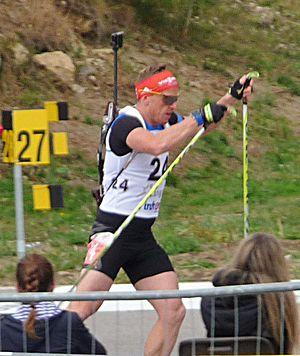
Florian Graf, né le 24 juillet 1988 à Freyung en Bavière, est un biathlète allemand.